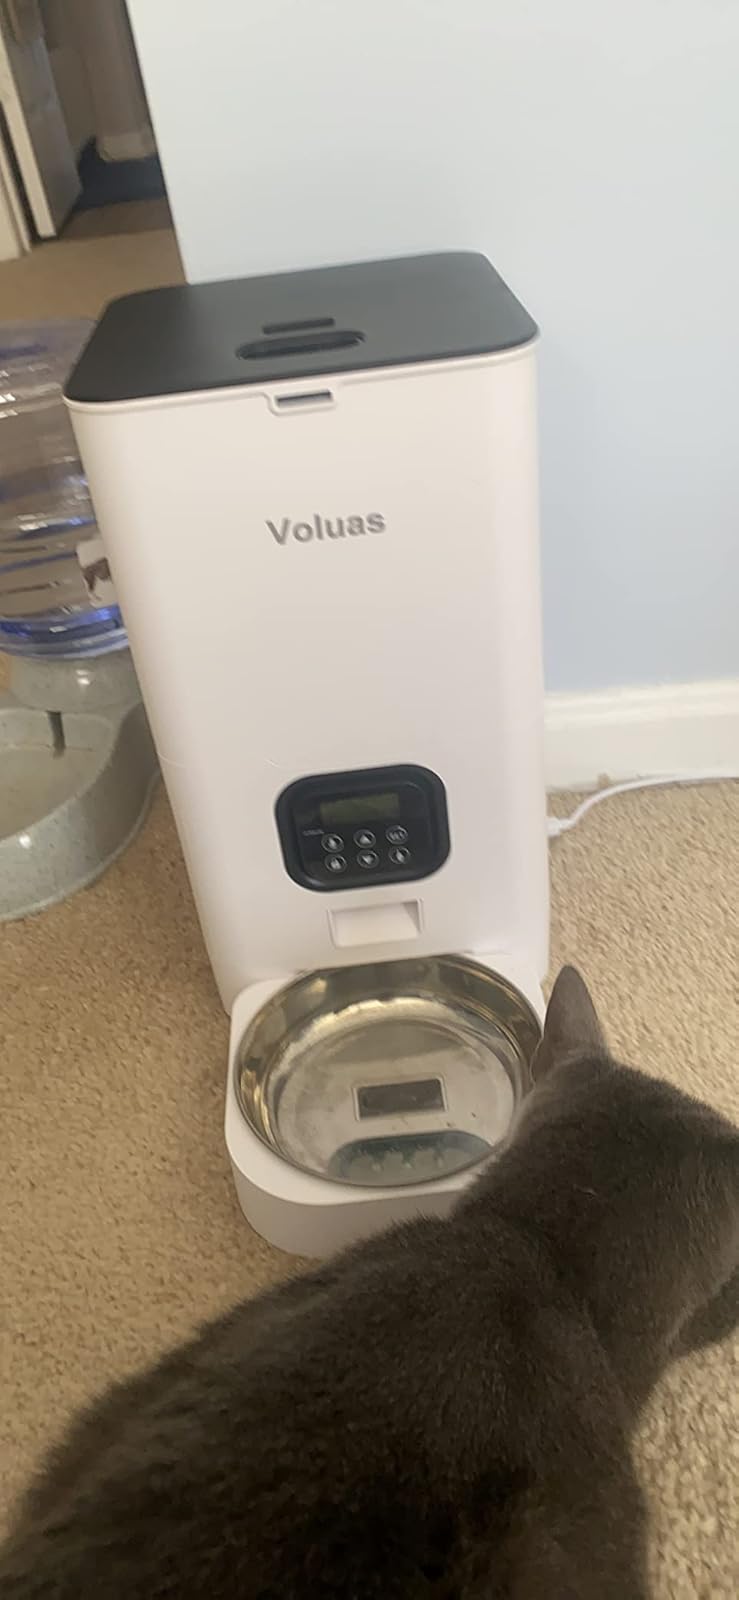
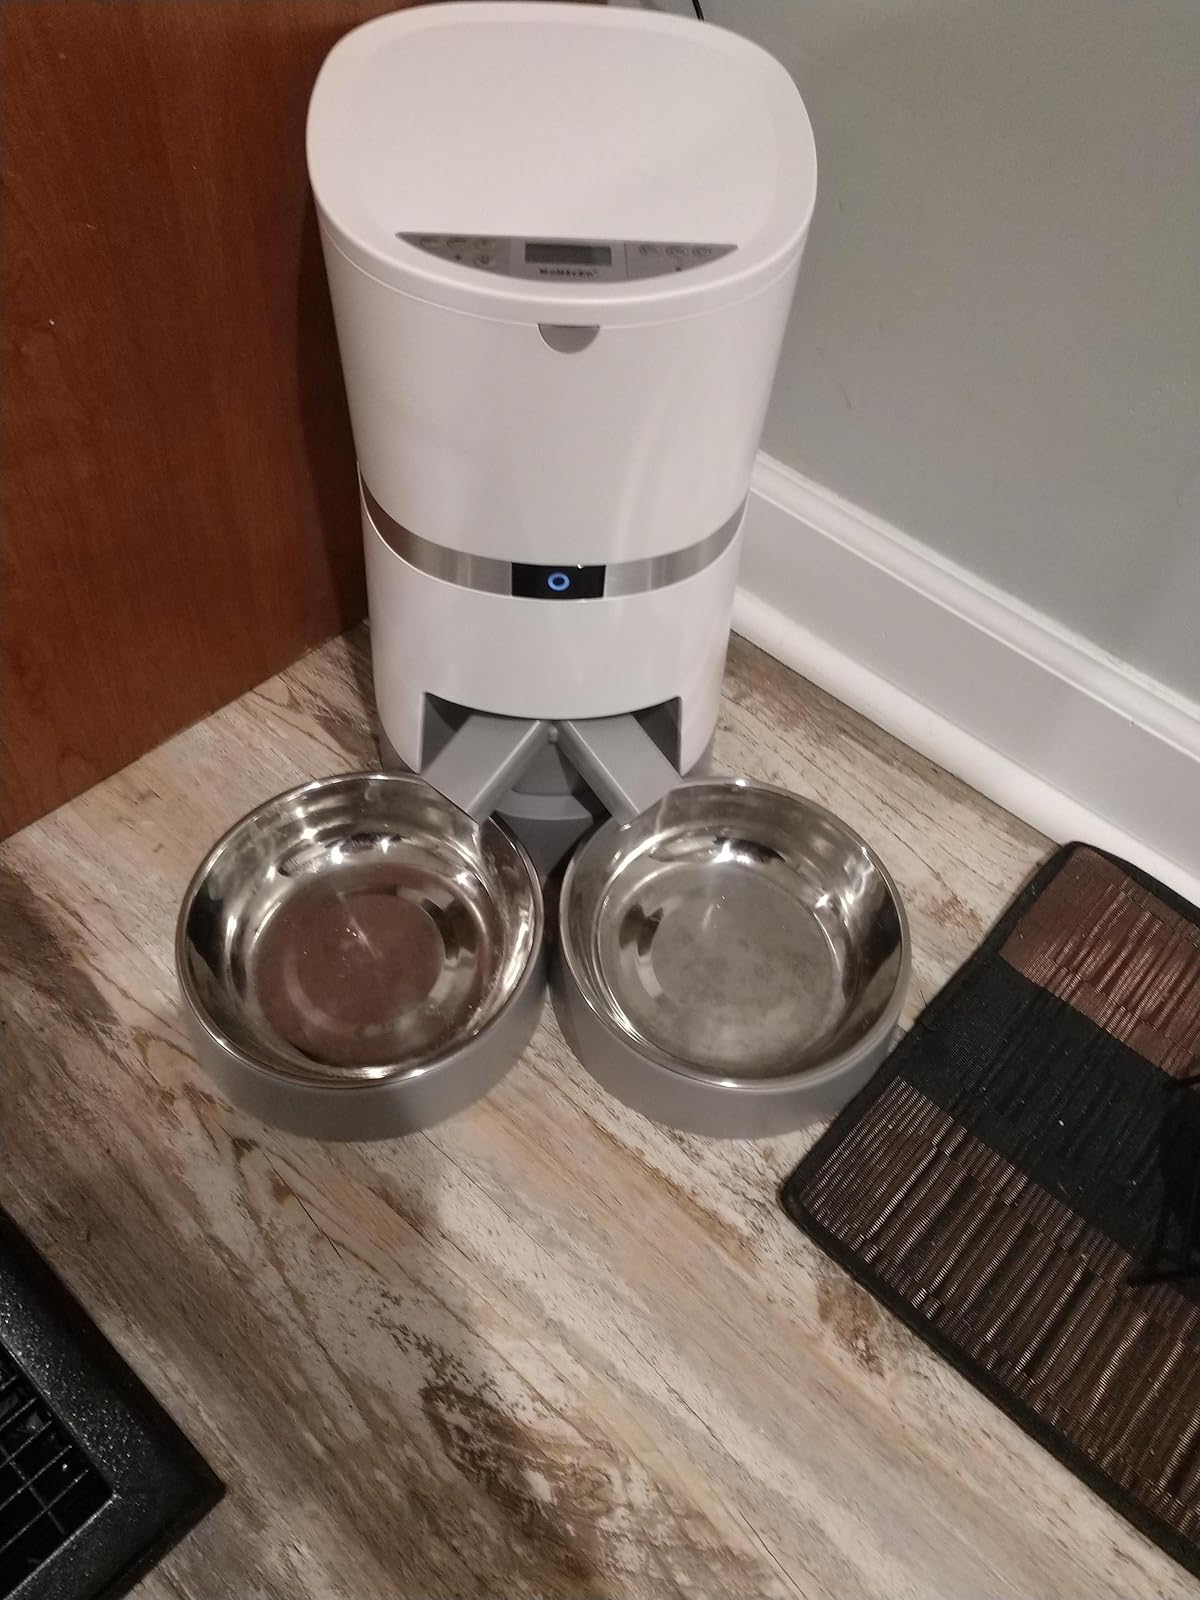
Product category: items_feeder
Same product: no